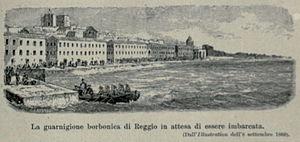
La bataille de Reggio de Calabre ou bataille de Piazza Duomo du 21 août 1860 est un épisode qui voit s'opposer les troupes garibaldiennes de l'expédition des Mille à l'armée du Royaume des Deux-Siciles et qui se conclut avec la défaite des troupes bourboniennes.